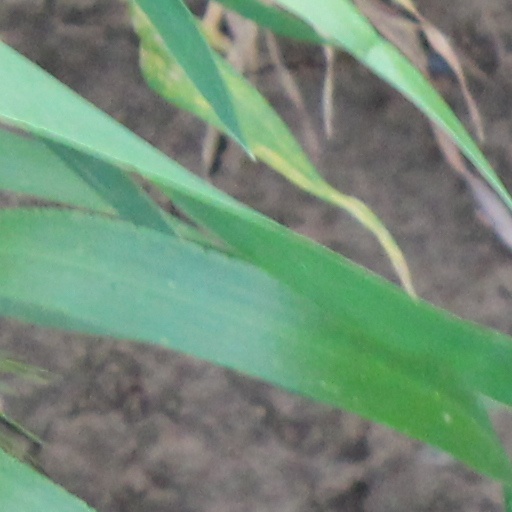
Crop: wheat